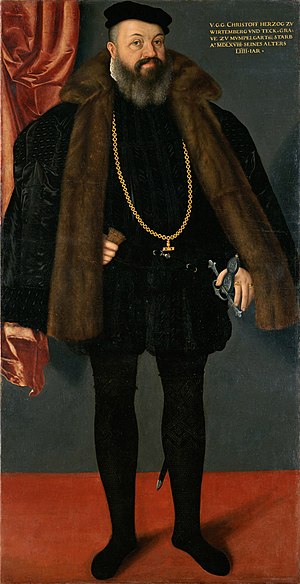
Christoph af Württemberg
Christoph af Württemberg
Christoph af Württemberg regerede som hertug af Württemberg i fra 1550 til sin død i 1568. Han var søn af hertug Ulrich af Württemberg.